List of airports in Papua New Guinea

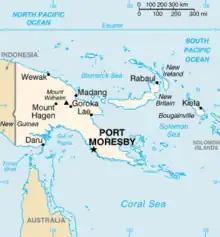
Map of Papua New Guinea

This is a list of airports in Papua New Guinea, sorted by location.